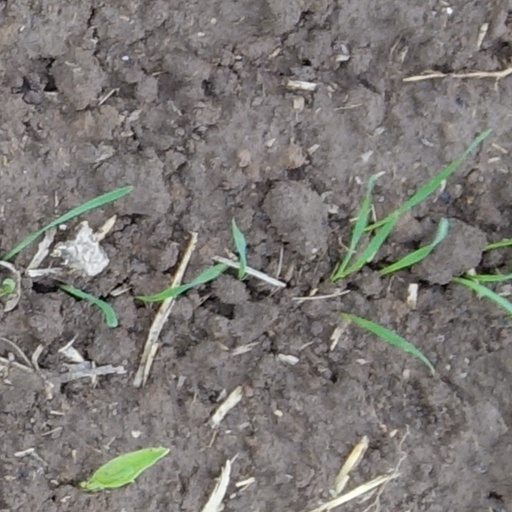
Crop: wheat